Lanbi Kyun

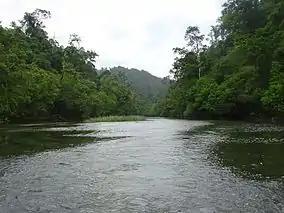
Lanbi Island

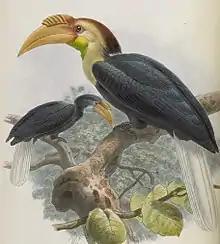
Plain-pouched hornbills live on the island

The Lampi Island Marine National Park was designated in 1996.